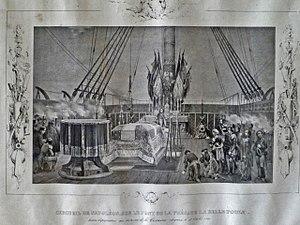
Retour des cendres de Napoléon I